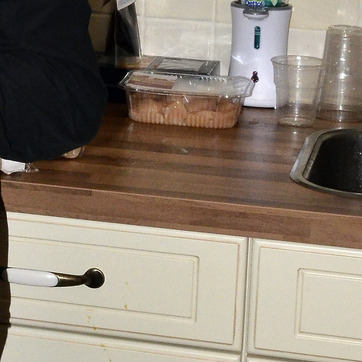
Material: wood